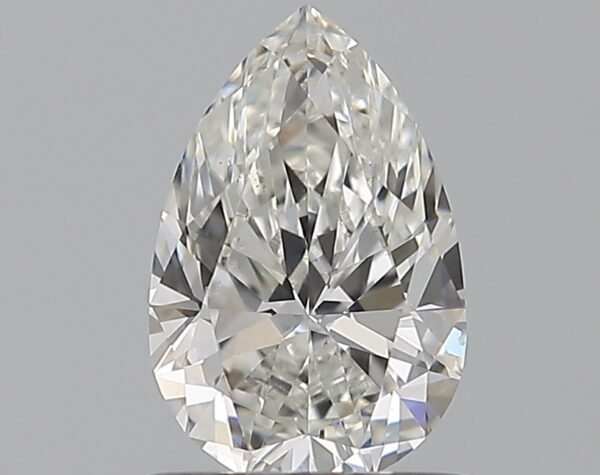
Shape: pear
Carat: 0.76
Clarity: VS2
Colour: G
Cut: EX
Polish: VG
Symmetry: EX
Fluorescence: N
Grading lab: GIA
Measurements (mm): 7.79 x 5.11 x 3.13